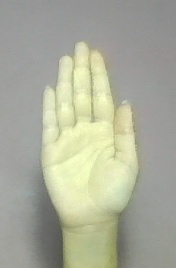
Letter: seen